Don Shirley

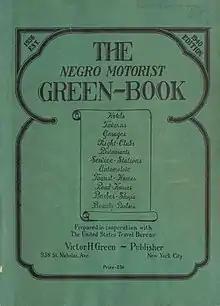
"The Negro Motorist Green Book" is featured in the film "Green Book", which was inspired by Shirley's tour in the Deep South in 1962.

During the 1960s, Shirley went on a number of concert tours, some in Southern states, believing that he could change some minds with his performances. For his initial tour, in 1962, he hired New York nightclub bouncer Tony "Lip" Vallelonga as his driver and bodyguard. Their story is dramatized in the 2018 film "Green Book", the name of a travel guide for black motorists in the segregated United States. While the film depicts Shirley as estranged from his family and alienated from other African Americans, Shirley's surviving family members dispute this. They say he was involved in the Civil Rights Movement, attended the 1965 Selma to Montgomery march, and knew other African American artists and leaders. He also had three brothers with whom, according to his family, he kept in touch. Author David Hajdu, who met and befriended Shirley in the 1990s through composer Luther Henderson, wrote: "the man I knew was considerably different from the character Ali portrayed with meticulous elegance in "Green Book". Cerebral but disarmingly earthy, mercurial, self-protective, and intolerant of imperfections in all things, particularly music, he was as complex and uncategorizable as his sui generis music."